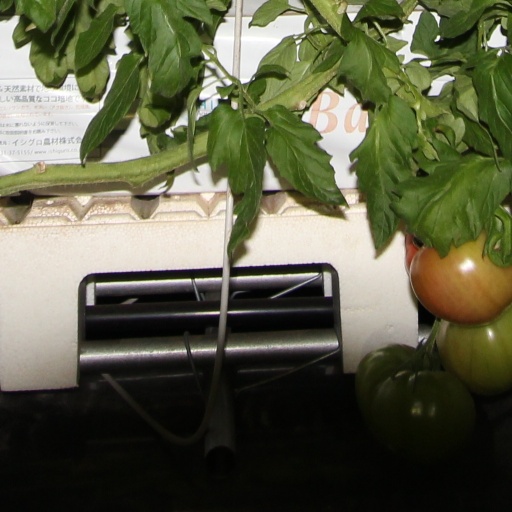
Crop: tomato